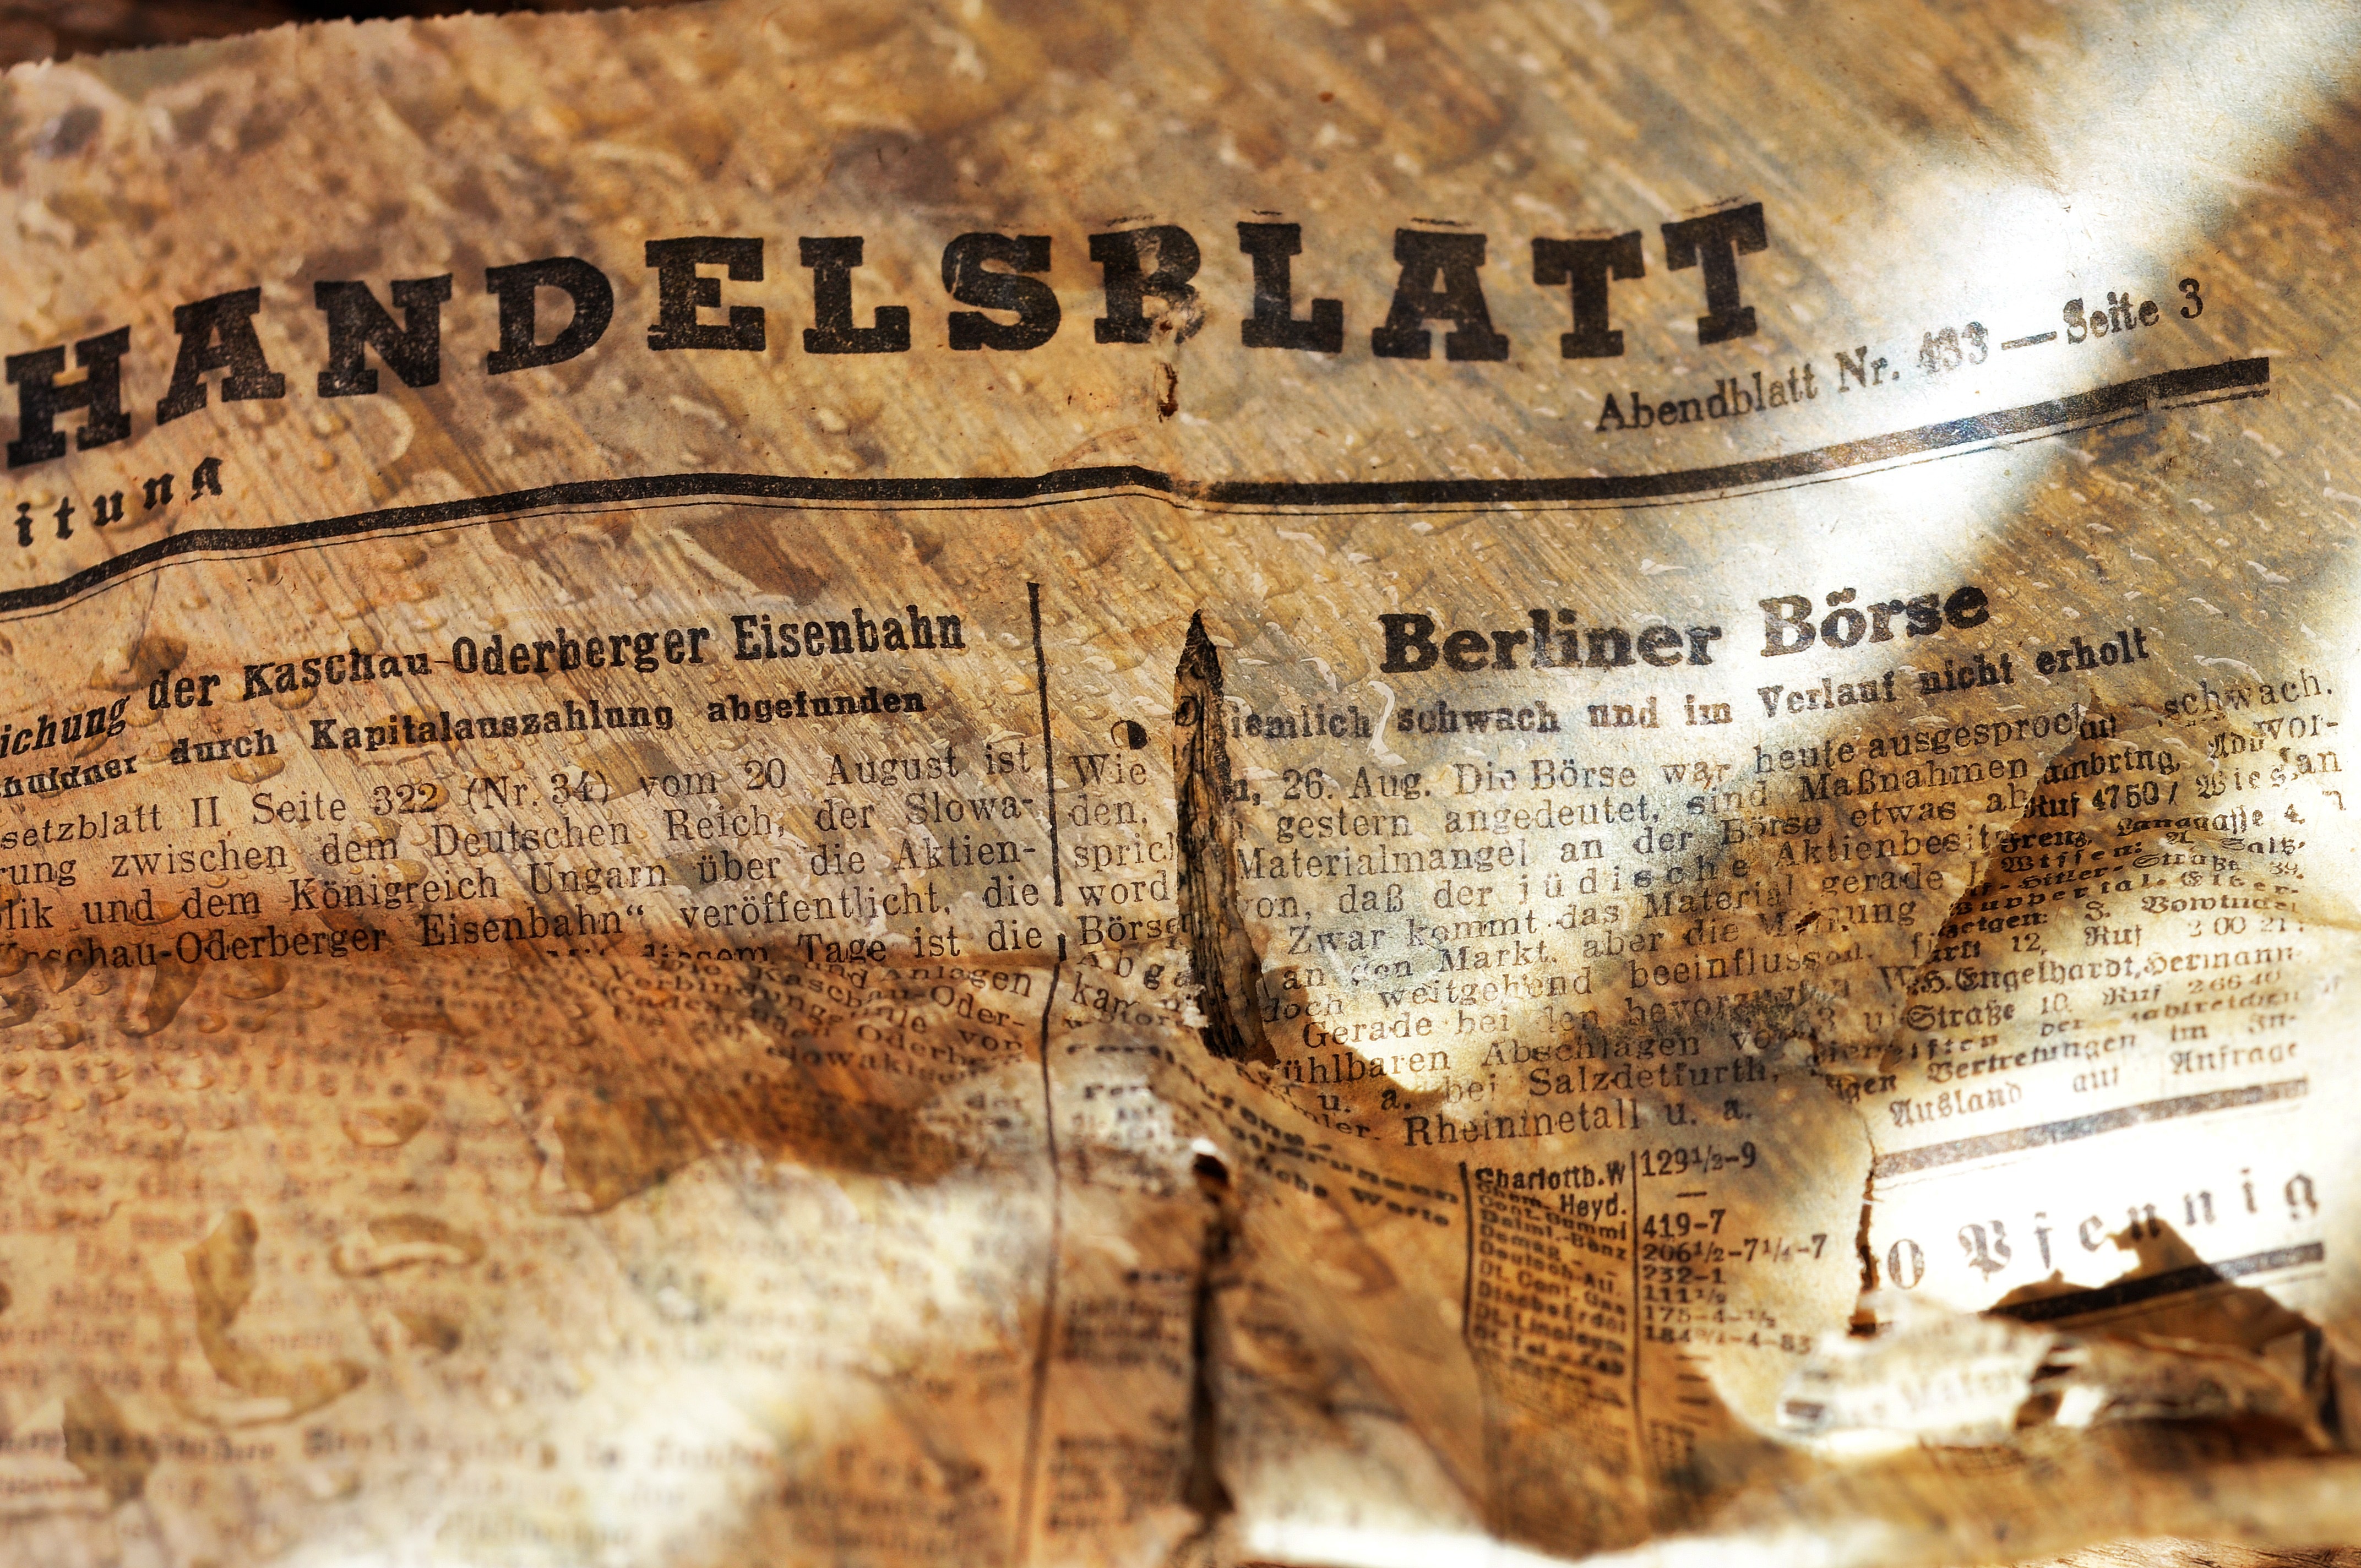
wood, antique, texture, old, newspaper, close, close up, font, information, daily newspaper, ancient history, handelsblatt